Castles in Great Britain and Ireland

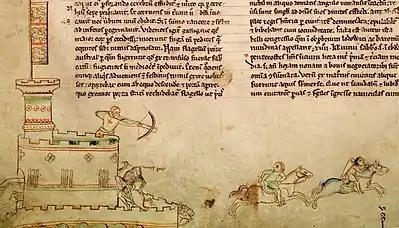
A contemporary sketch of Lincoln Castle in England at the start of the 13th century, defended by a crossbowman

Castle design in Britain continued to change towards the end of the 12th century. After Henry II mottes ceased to be built in most of England, although they continued to be erected in Wales and along the Marches. Square keeps remained common across much of England in contrast to the circular keeps increasingly prevailing in France; in the Marches, however, circular keep designs became more popular. Castles began to take on a more regular, enclosed shape, ideally quadrilateral or at least polygonal in design, especially in the more prosperous south. Flanking towers, initially square and latterly curved, were introduced along the walls and gatehouses began to grow in size and complexity, with portcullises being introduced for the first time. Castles such as Dover and the Tower of London were expanded in a concentric design in what Cathcart King has labelled the early development of "scientific fortification".